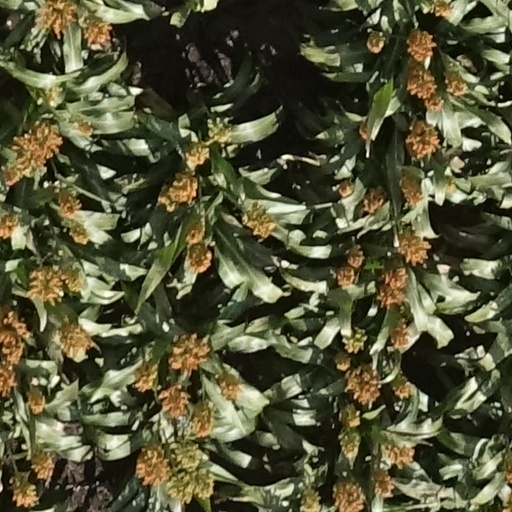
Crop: sorghum